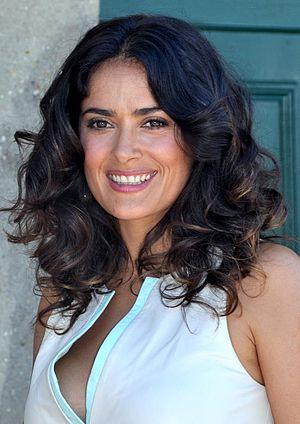
Salma Hayek Pinault, de son nom complet Salma Valgarma Hayek Jiménez et couramment appelée Salma Hayek, née le 2 septembre 1966 à Coatzacoalcos, dans l'État de Veracruz de Ignacio de la Llave, au, est une actrice, réalisatrice et productrice mexicano-américaine.